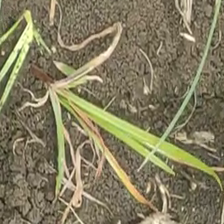
Weed species: Digitaria_SP_(Digitaria Sanguinalis )